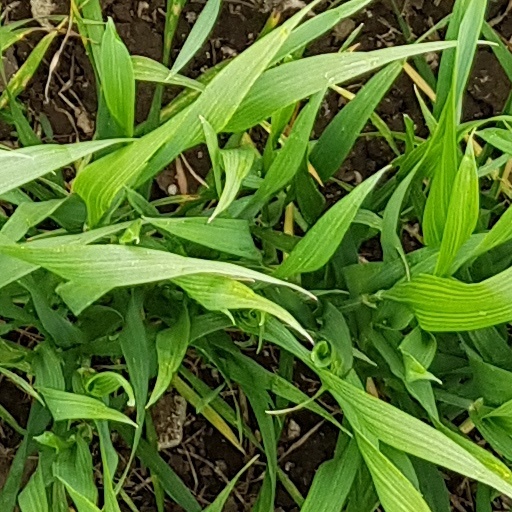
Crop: wheat